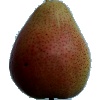
Label: Pear Forelle 1